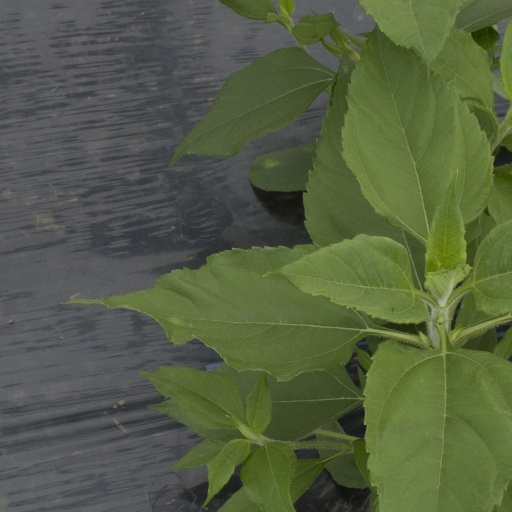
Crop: Jerusalem artichoke